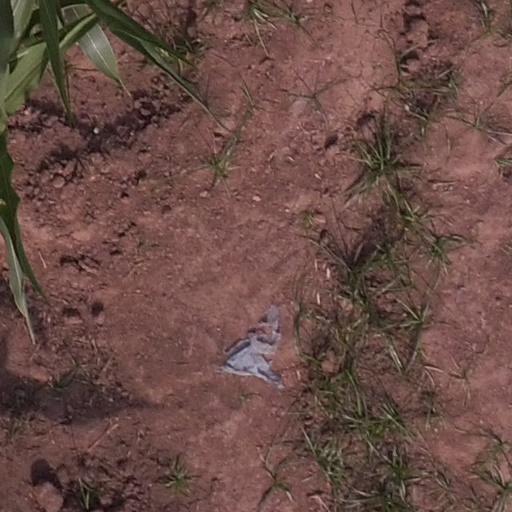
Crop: maize; corn